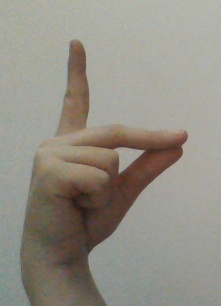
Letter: ta